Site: saxony
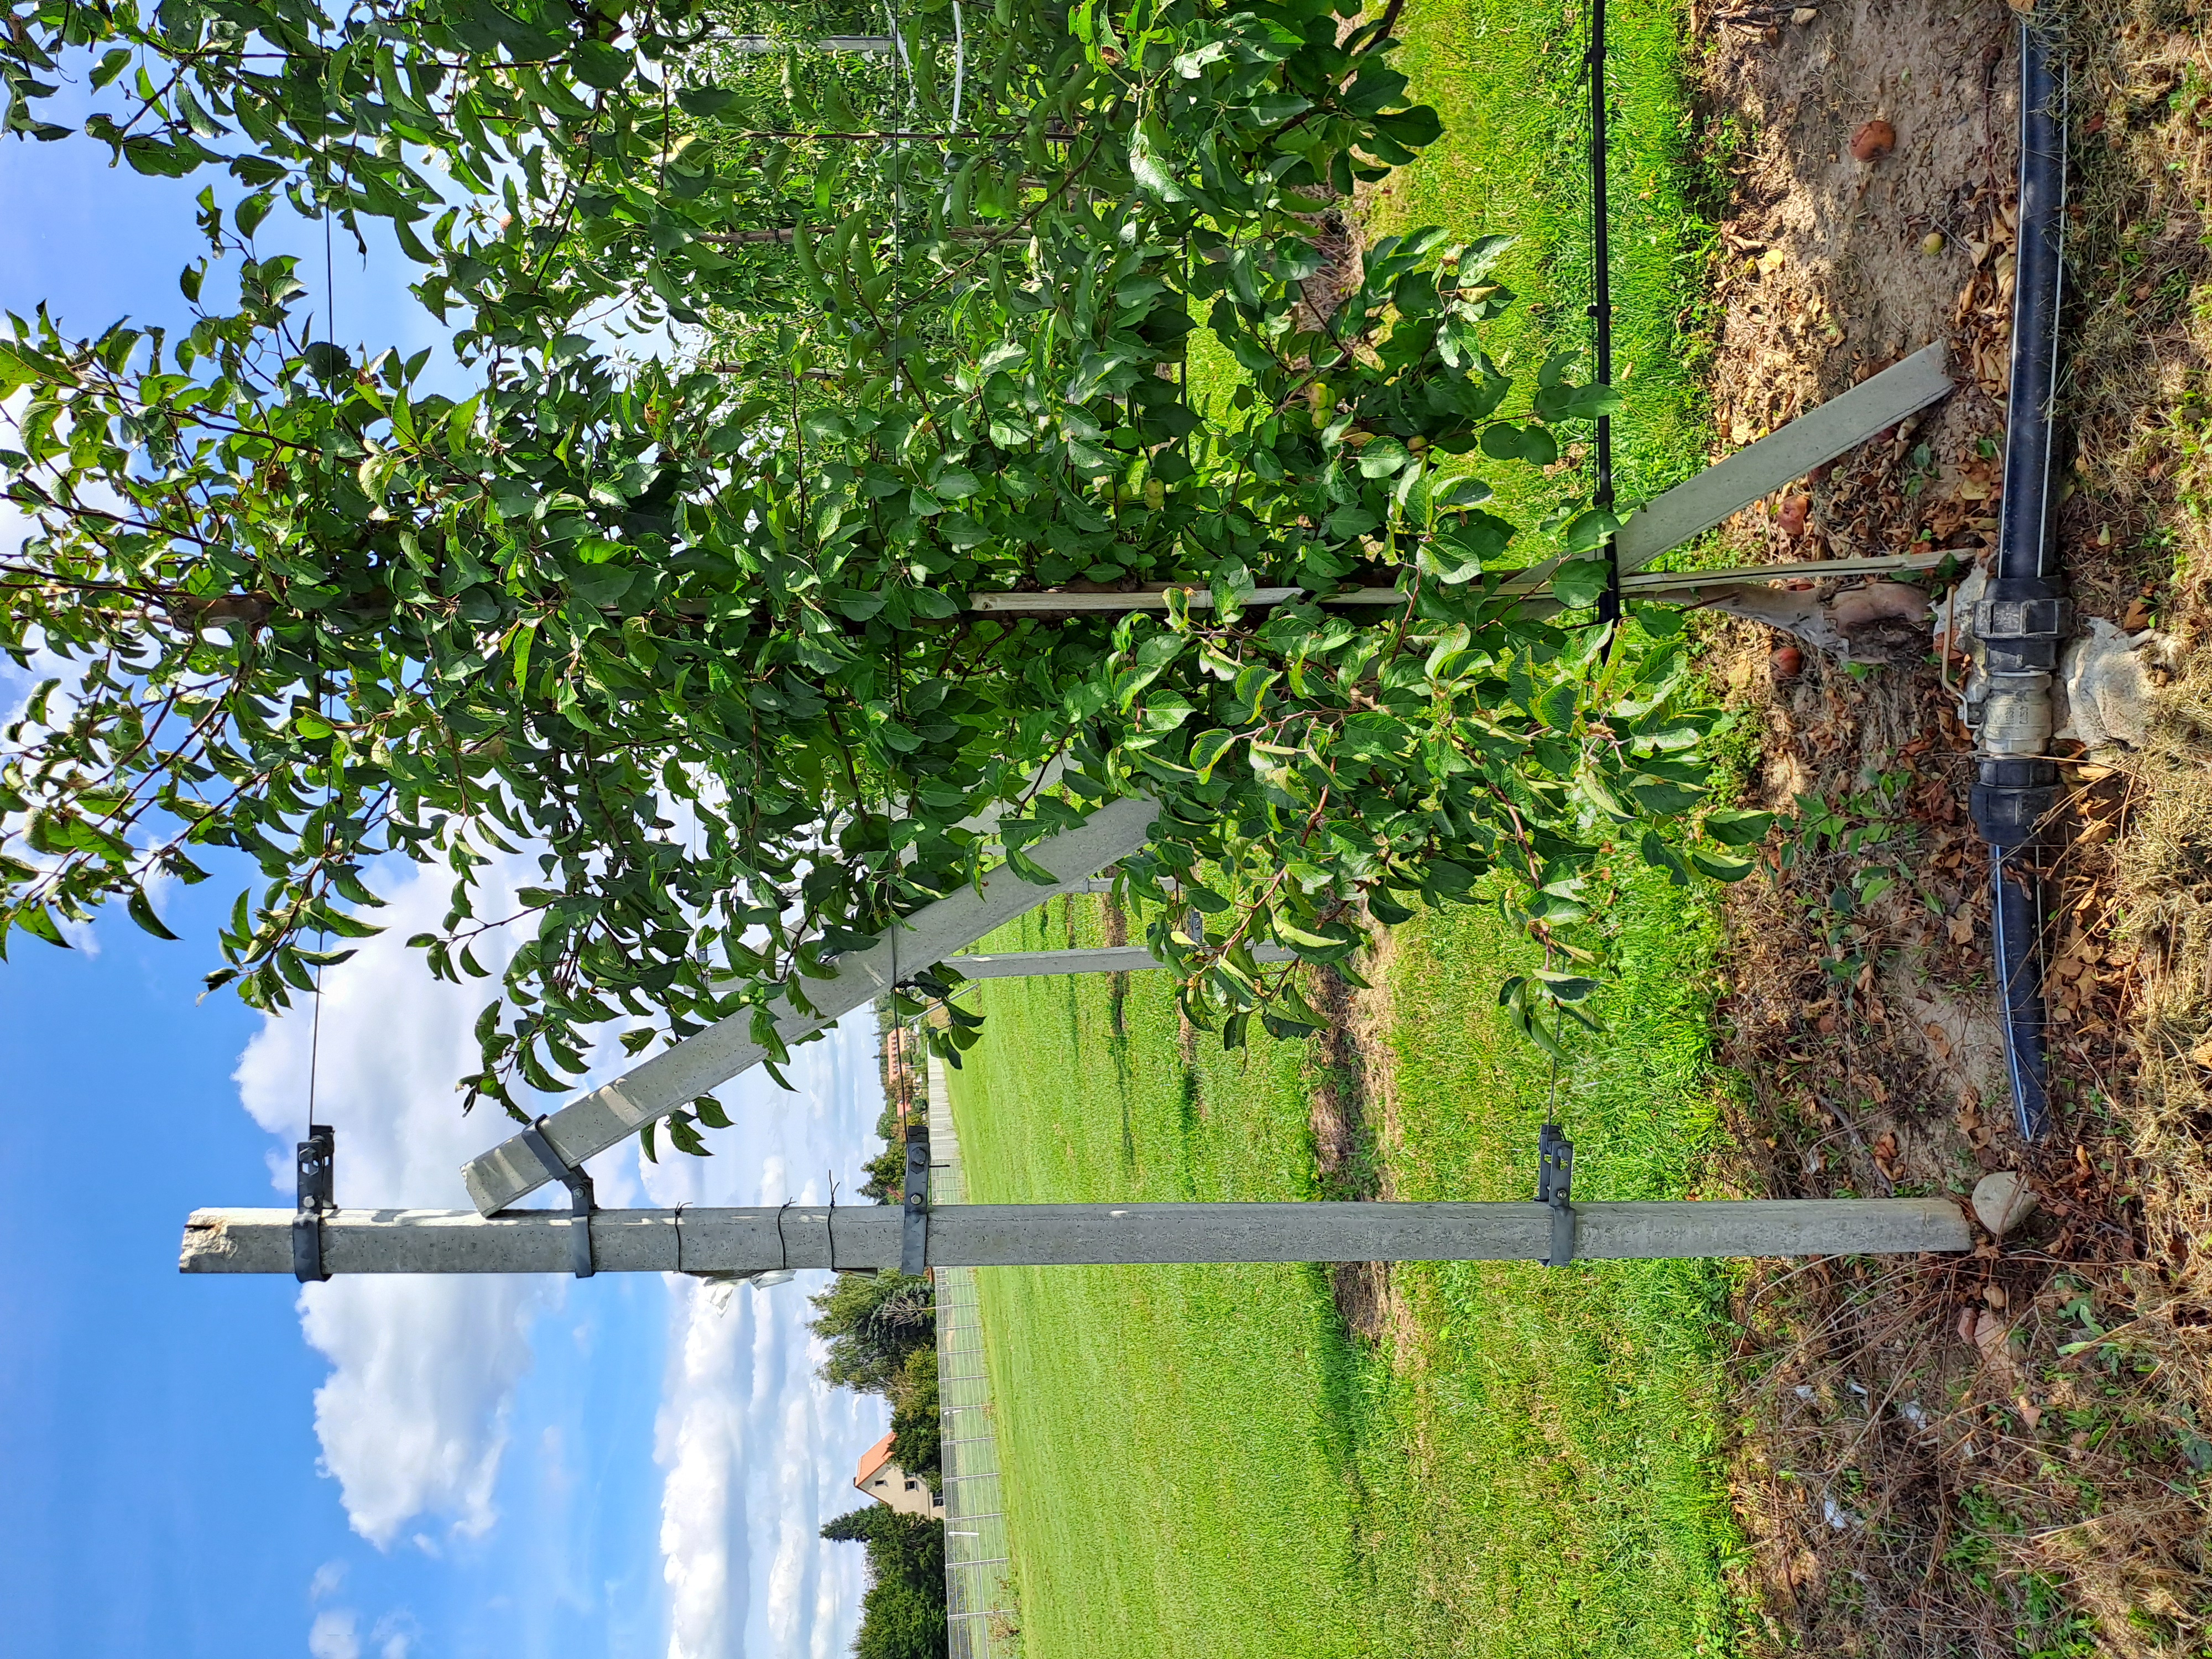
Growth stage (BBCH 85): Maturity of fruit and seed